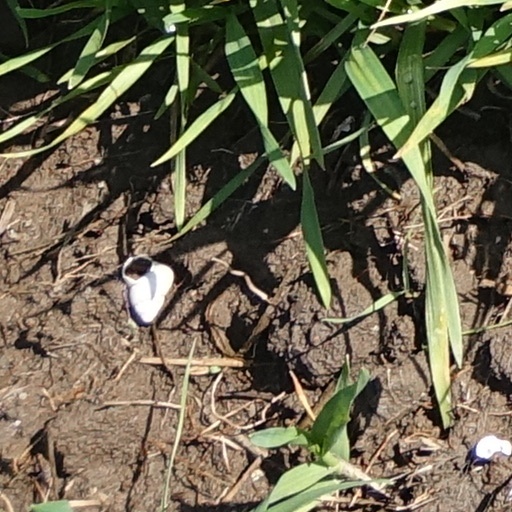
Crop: wheat